Ernest Singer

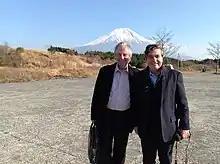
Denis Dubourdieu (right) in front of the winery with founder Ernest Singer.

Singer hired Dubourdieu to oversee the creation of a very dry Koshu, unlike the sweet Koshu wines that were prevalent at the time. Koshu grape skins tend to be extremely bitter, so Dubourdieu decided to minimize skin contact with the wine during fermentation. Sugar levels of the Koshu were low compared to varieties grown overseas, but Dubourdieu decided not to add sugar before fermentation, leading to a wine with an unusually low alcohol level of nine or ten percent. He explained that other such wines exist and are acceptable, such as Vinho Verde from Portugal.